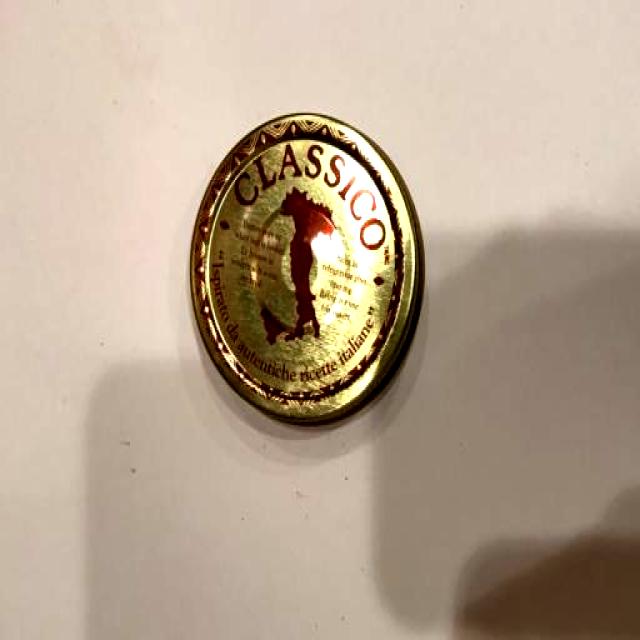
Label: Metal